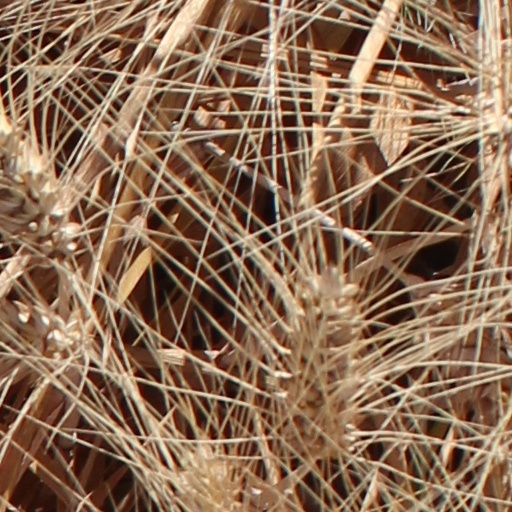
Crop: wheat